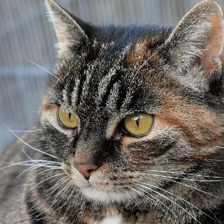
Label: animals